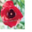
Label: poppy